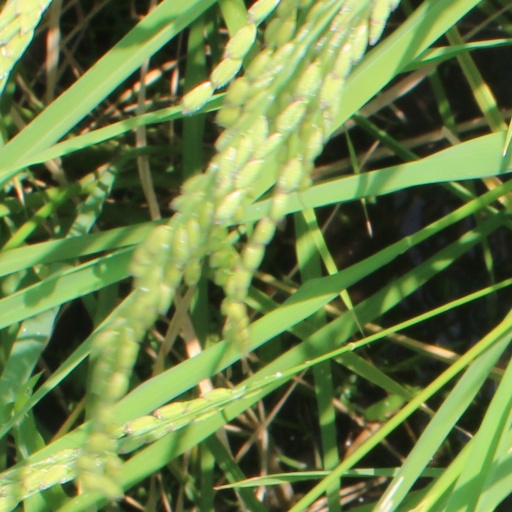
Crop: rice